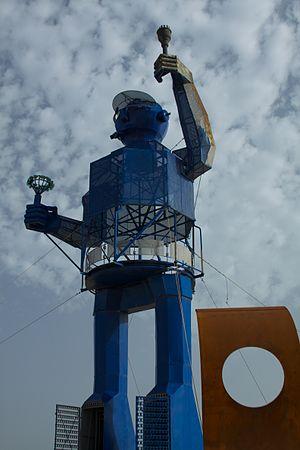
Mahrès ou Mahares est une ville côtière tunisienne située à une trentaine de kilomètres au sud de Sfax et à 300 kilomètres de Tunis.